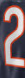
Number: 2